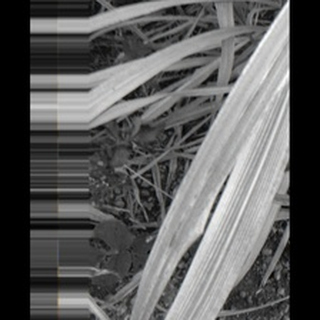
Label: sugarcane_red_rot